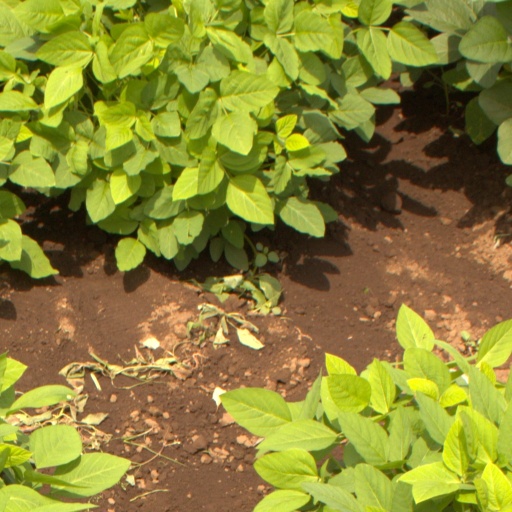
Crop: soybean